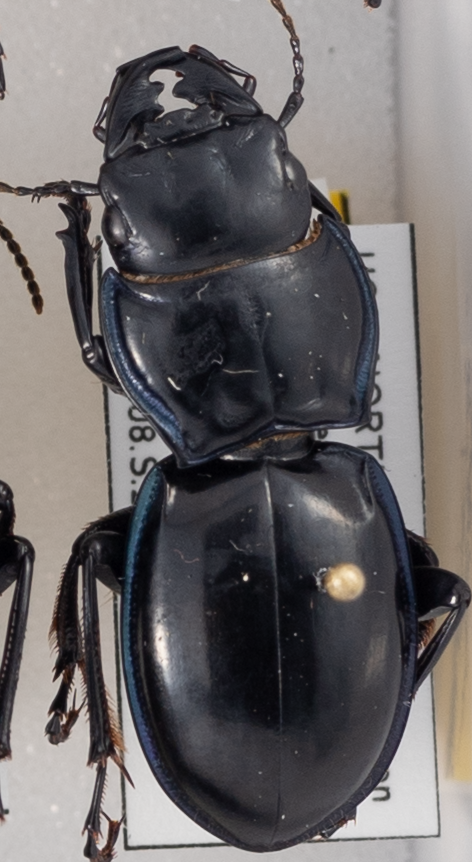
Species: Pasimachus elongatus
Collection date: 2021-07-27
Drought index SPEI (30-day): -0.696
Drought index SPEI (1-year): -2.09
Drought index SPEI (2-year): -1.258